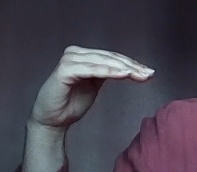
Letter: haa